Deforestation in Nepal

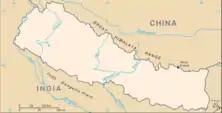
Map of Nepal

Deforestation in Nepal has always been a serious issue, which has a severe effect on the lives of poor people. In the past, Nepal was a widely forested nation. However now with the requirement for the extension of rural areas, migration of hills people to the plains, the developing regional interest for timber, and the local residents dependence on firewood as the essential source of energy, less than 30% of the nation's forest cover remains. Due to the continuous deforestation in Nepal, many people and creatures are dying. Around 70 percent of the people in Nepal work in agriculture, even if it is difficult to farm in the prevailing unfavourable weather conditions.